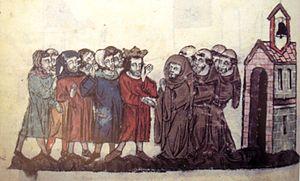
Héthoum de Korikos ou Hayton l'historien est un noble arménien de la famille héthoumide, qui fut ensuite moine et historien. Il était fils d'Oshin Iᵉʳ, seigneur de Korikos, et d'Alix de Lampron, et petit-fils de Constantin, seigneur de Barbaron, d'Alix de Lampron, de Constantin, seigneur de Lampron, et d'Alix de Barbaron. Il était également neveu du roi Héthoum Iᵉʳ.